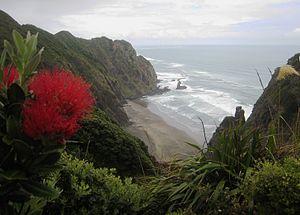
Edmund Percival « Ed » Hillary est un alpiniste, explorateur et philanthrope néo-zélandais, né le 20 juillet 1919 à Auckland où il est mort le 11 janvier 2008. Le 29 mai 1953, lors d'une expédition britannique dirigée par le général de brigade John Hunt, Edmund Hillary et le Sherpa Tensing Norgay sont les premiers hommes à gravir l'Everest. De 1985 à 1988, il exerce les fonctions de haut-commissaire de la Nouvelle-Zélande en Inde et au Bangladesh et, simultanément, d'ambassadeur au Népal.